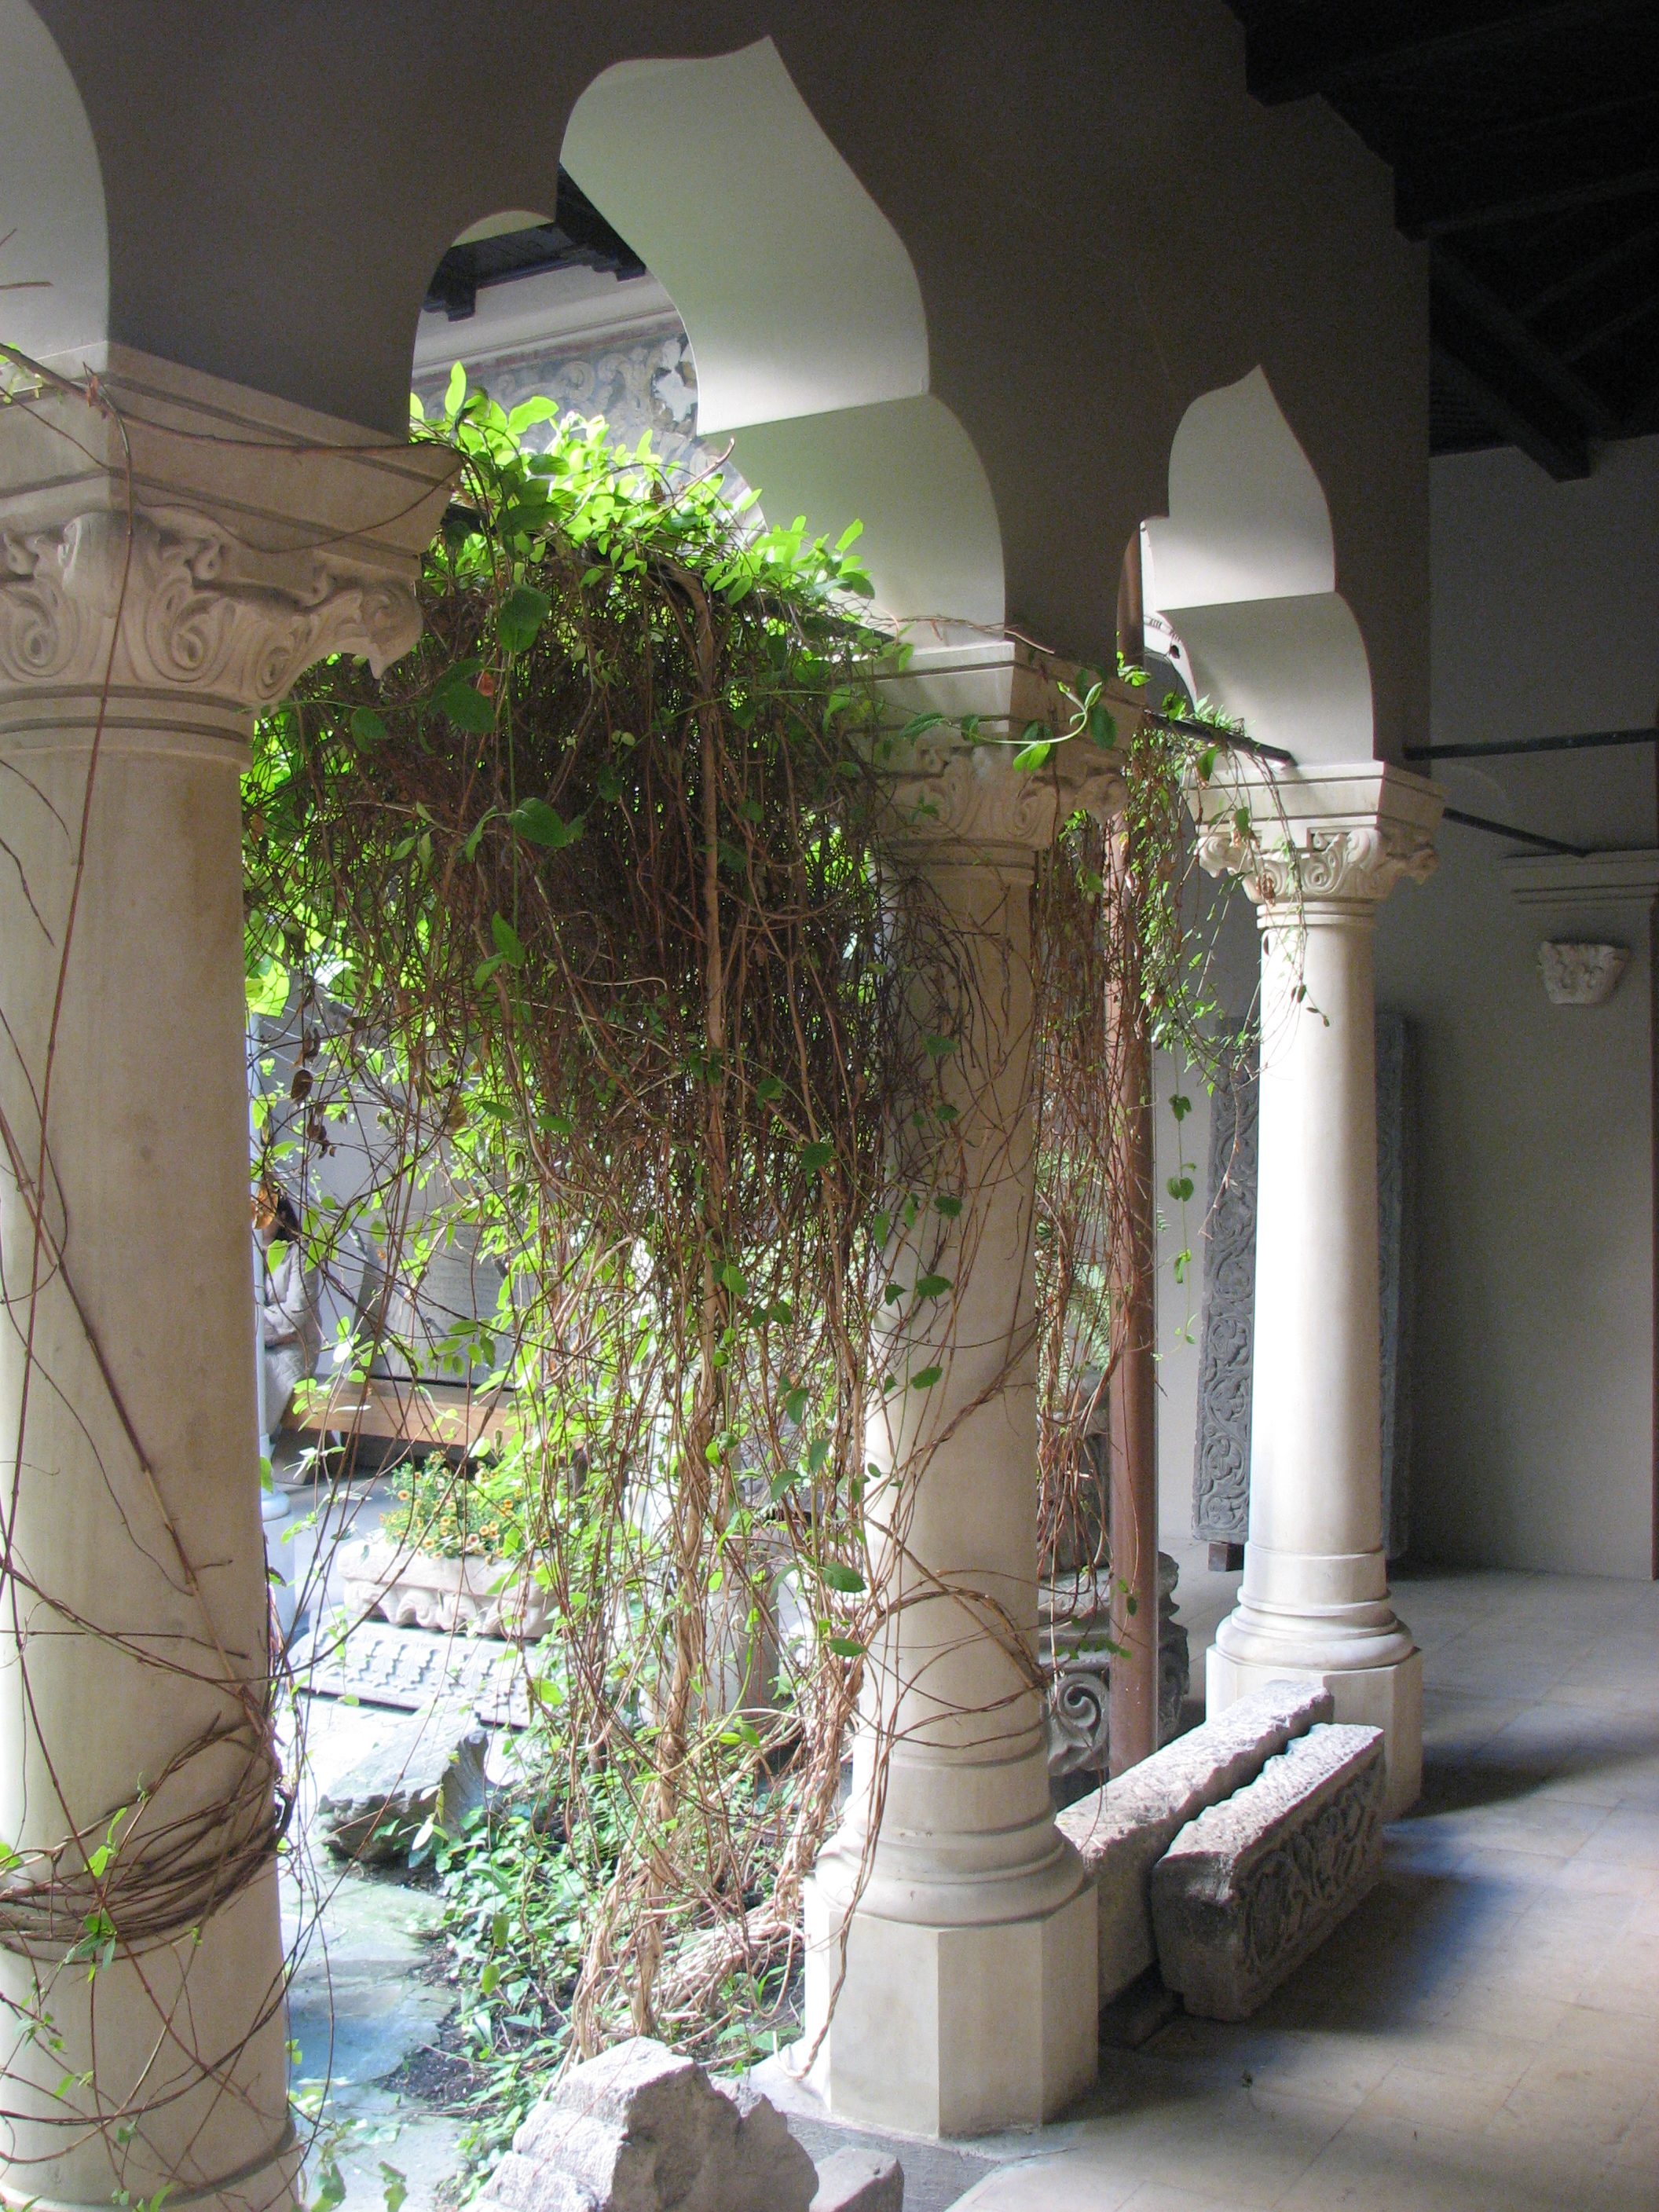
tree, architecture, photography, house, flower, window, building, home, wall, photo, europe, arch, column, religion, church, christian, lighting, interior design, photos, religious, free, cool image, de, courtyard, churches, fotografie, christianity, romana, orthodox, eastern, romania, bor, biserica, arhitectura, orthodoxy, romanian, ortodoxa, ortodox, ortodoxia, ortodoxie, cretinism, cretin, ecclesiastical, bisericeasc, cladire, edificiu, stavropoleos